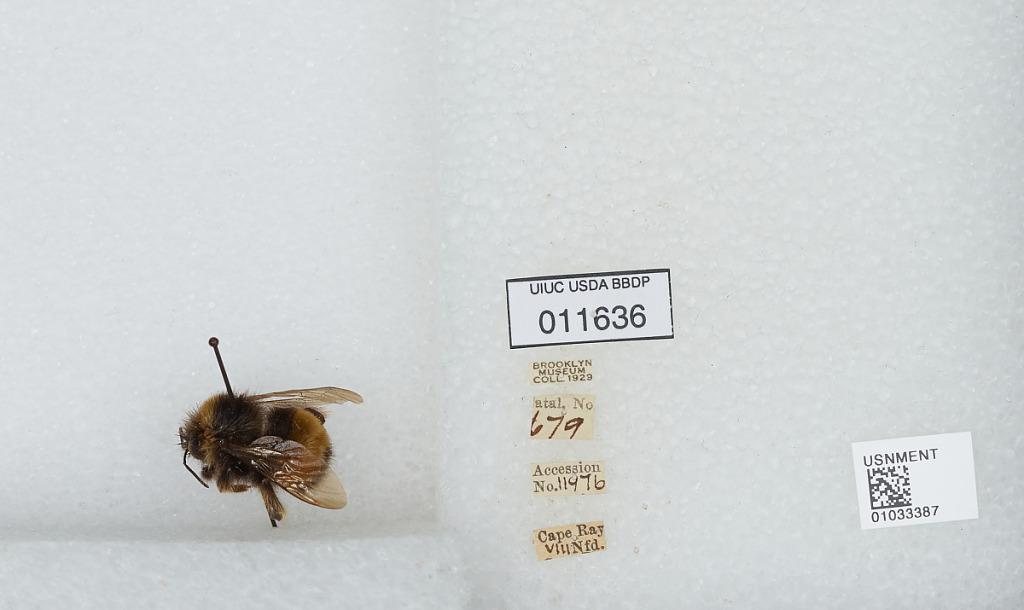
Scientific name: Bombus (Bombus) terricola Kirby
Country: Canada
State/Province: Newfoundland and Labrador
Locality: Cape Ray
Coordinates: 47.6375, -59.2864